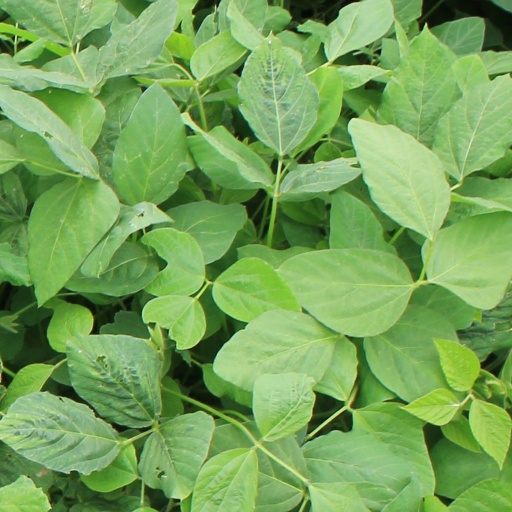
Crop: soybean